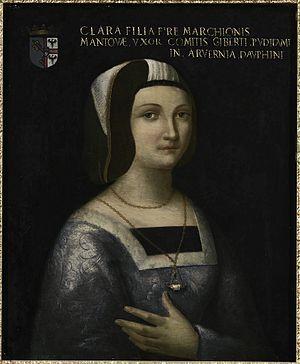
Claire Gonzague, née en 1464, est la fille de Frédéric Iᵉʳ de Mantoue et de Marguerite de Bavière.
Cet article dresse la liste des comtesses puis duchesses de Montpensier, de plein droit ou par mariage.